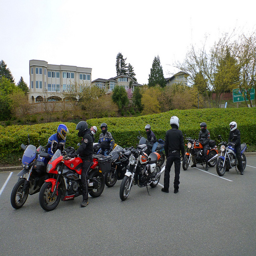
A group of motorcyclists are parked in a parking lot.
A group of people on motorcycles in a parking lot.
People are motorcycles are parked in a lot near a building.
A group of bikers standing in a parking lot.
A group of people on motorcycles in a parking lot